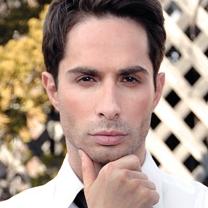
Age: 38